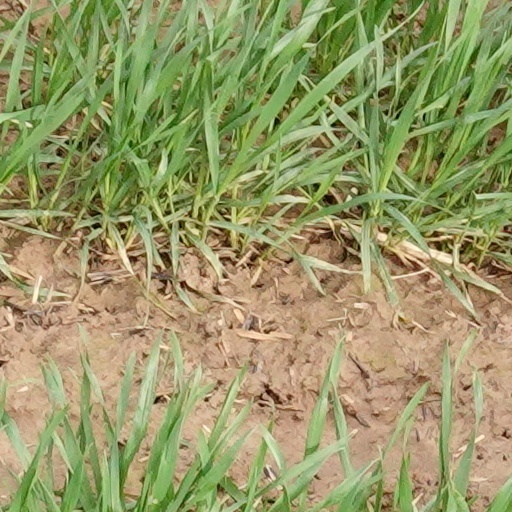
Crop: wheat